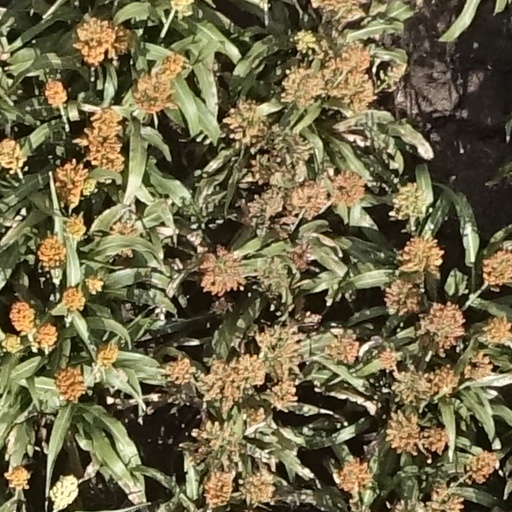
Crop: sorghum